Arvid Kurck

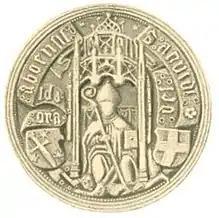
Arvid Kurck's seal

Arvid Kurck (also known as Arvid Kurki; 1464 in Vesilahti – 22 July 1522 in Öregrund) was the Roman Catholic bishop of Turku from 1510 to 1522. He was a member of the Finnish noble family Kurki of Laukko. Kurck is considered to be the last truly Catholic bishop of Finland before his successors started to hesitantly promote the Reformation.